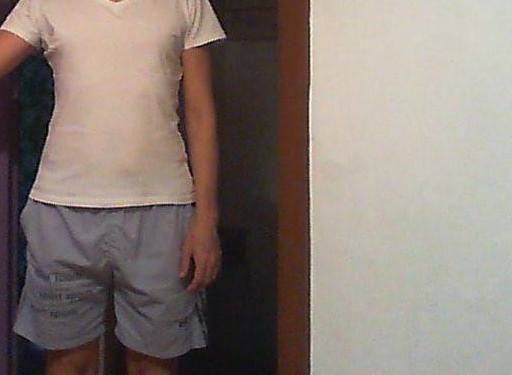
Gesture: no_gesture